Military call sign

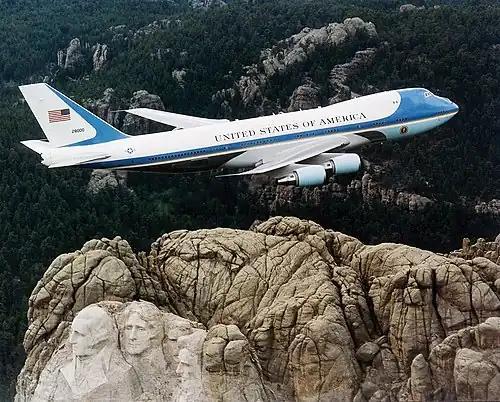
SAM 28000, one of the two VC-25s used as Air Force One, flying over Mount Rushmore in February 2001

The United States Army uses fixed station call signs which begin with "W", such as WAR, used by U.S. Army Headquarters. Tactical call signs are often assigned to a company sized unit or higher. For example, the collective "Checkmate" might be assigned to an entire company and thus "Checkmate Red 6" would be the first platoon leader (platoons are red for first, white for second, blue for third, black for headquarters, and often additional colors for other portions under the command), "Checkmate white 6" to the second platoon leader, etc. "Checkmate 6" is the Company Commander and "Checkmate 6 Romeo" is the commander's radio-telephone operator (Romeo the NATO phonetic of the letter R). Under some conventions, 6 is designated the commander or leader, 5 the second-in-command or executive officer, 7 the chief NCO. Also, companies often have the letter they are designated by ('A', 'B', 'C' or 'D') be the first letter of their call sign. This means a 'C' Company could potentially have 'Checkmate' as its call sign. One specific call sign used Army wide is DUSTOFF, dating back to the first dedicated Air Ambulance unit in Vietnam.